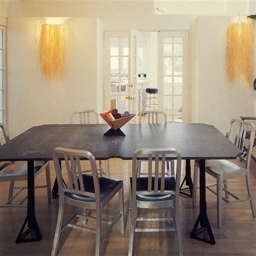
Room type: dining_room